Xerocrassa nyeli

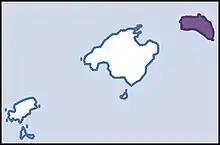
Distribution

This species is endemic to Spain, where it is restricted to the Balearic island of Menorca.